Aaron Latham

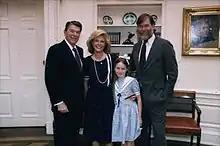
Aaron Latham with his family and Ronald Reagan, 1986

Aaron Latham (October 3, 1943 – July 23, 2022) was an American journalist and screenwriter who was known for the films "Urban Cowboy" (1980), "Perfect" (1985), and "The Program" (1993).